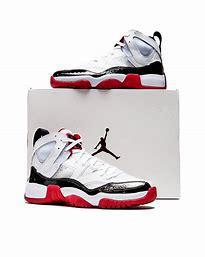
Brand: Jordan
Model: Jumpman Two Trey